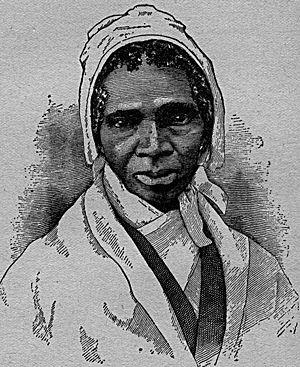
Image issue du domaine public (Domaine Public é‰tats-Unis). Source